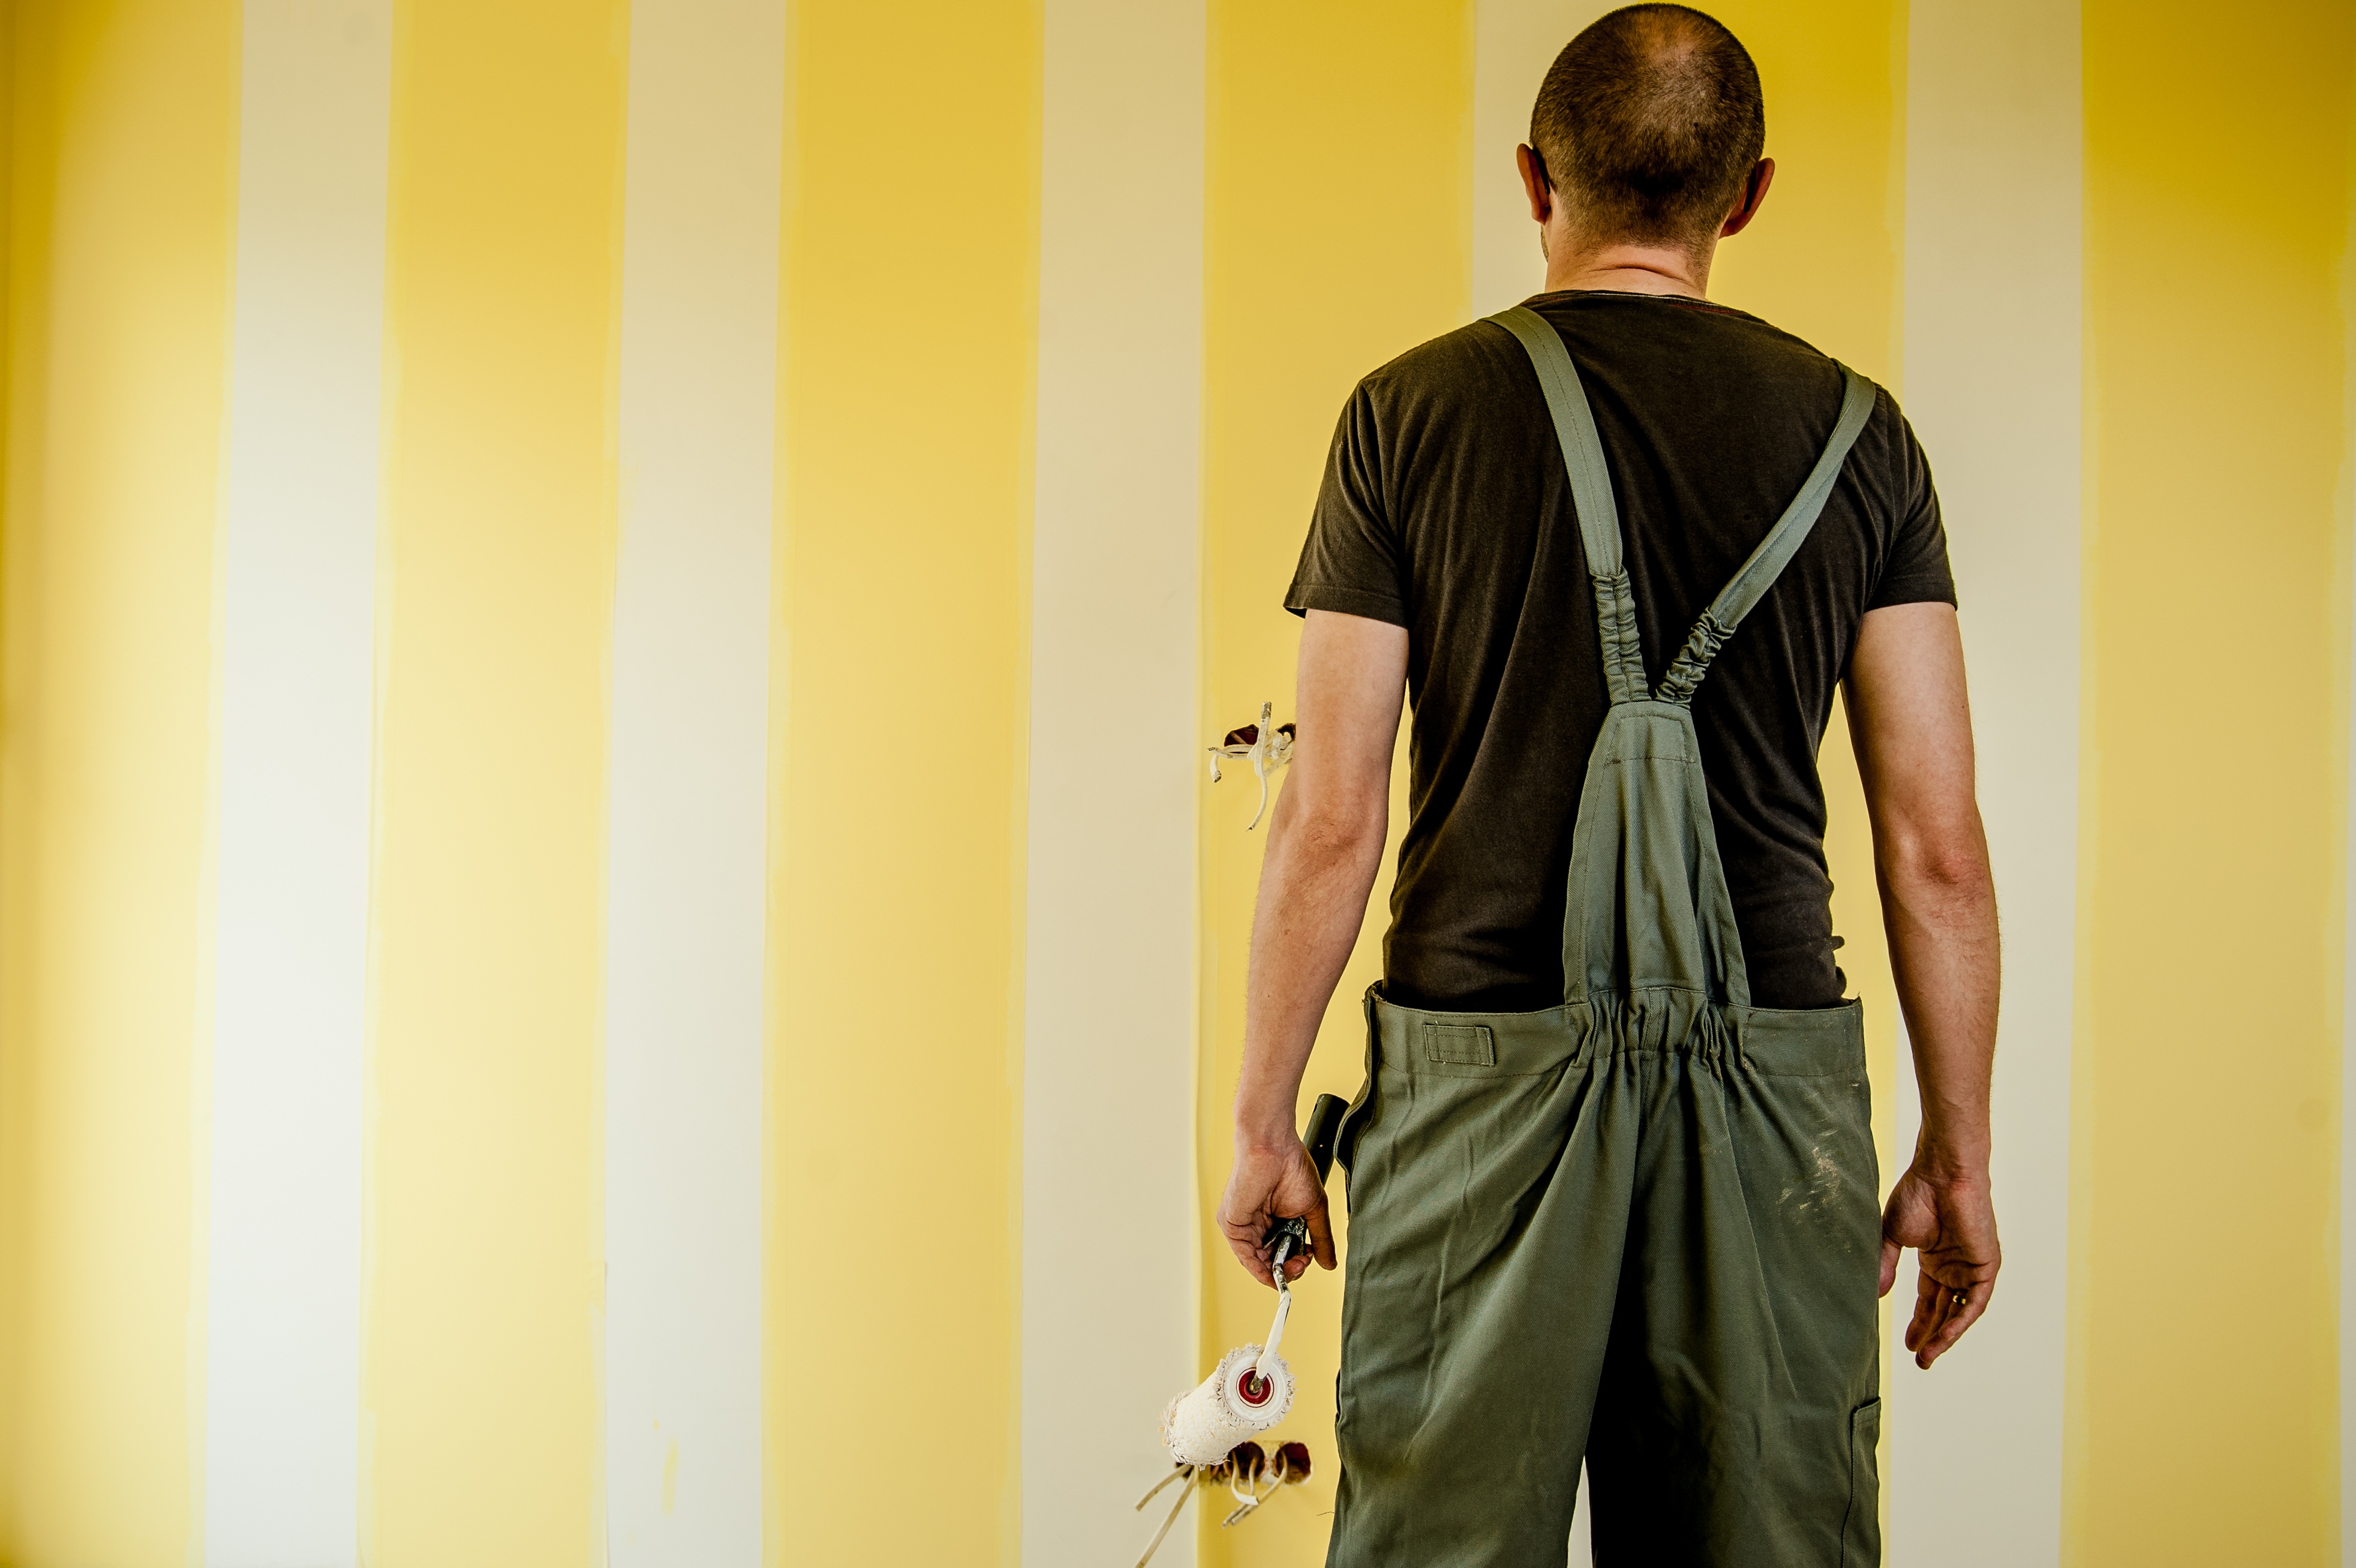
work, man, people, building, brush, male, repair, spring, color, paint, industrial, factory, fashion, professional, business, clothing, yellow, painting, worker, painter, dress, helmet, tools, safety, pro, roller, body, strips, development, corporation, employee, builder, mechanics, the industry, photo shoot, the foreman, surveyor, the production of, the operator